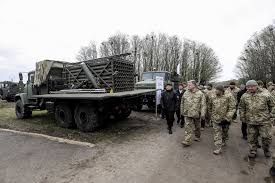
Label: BM-30